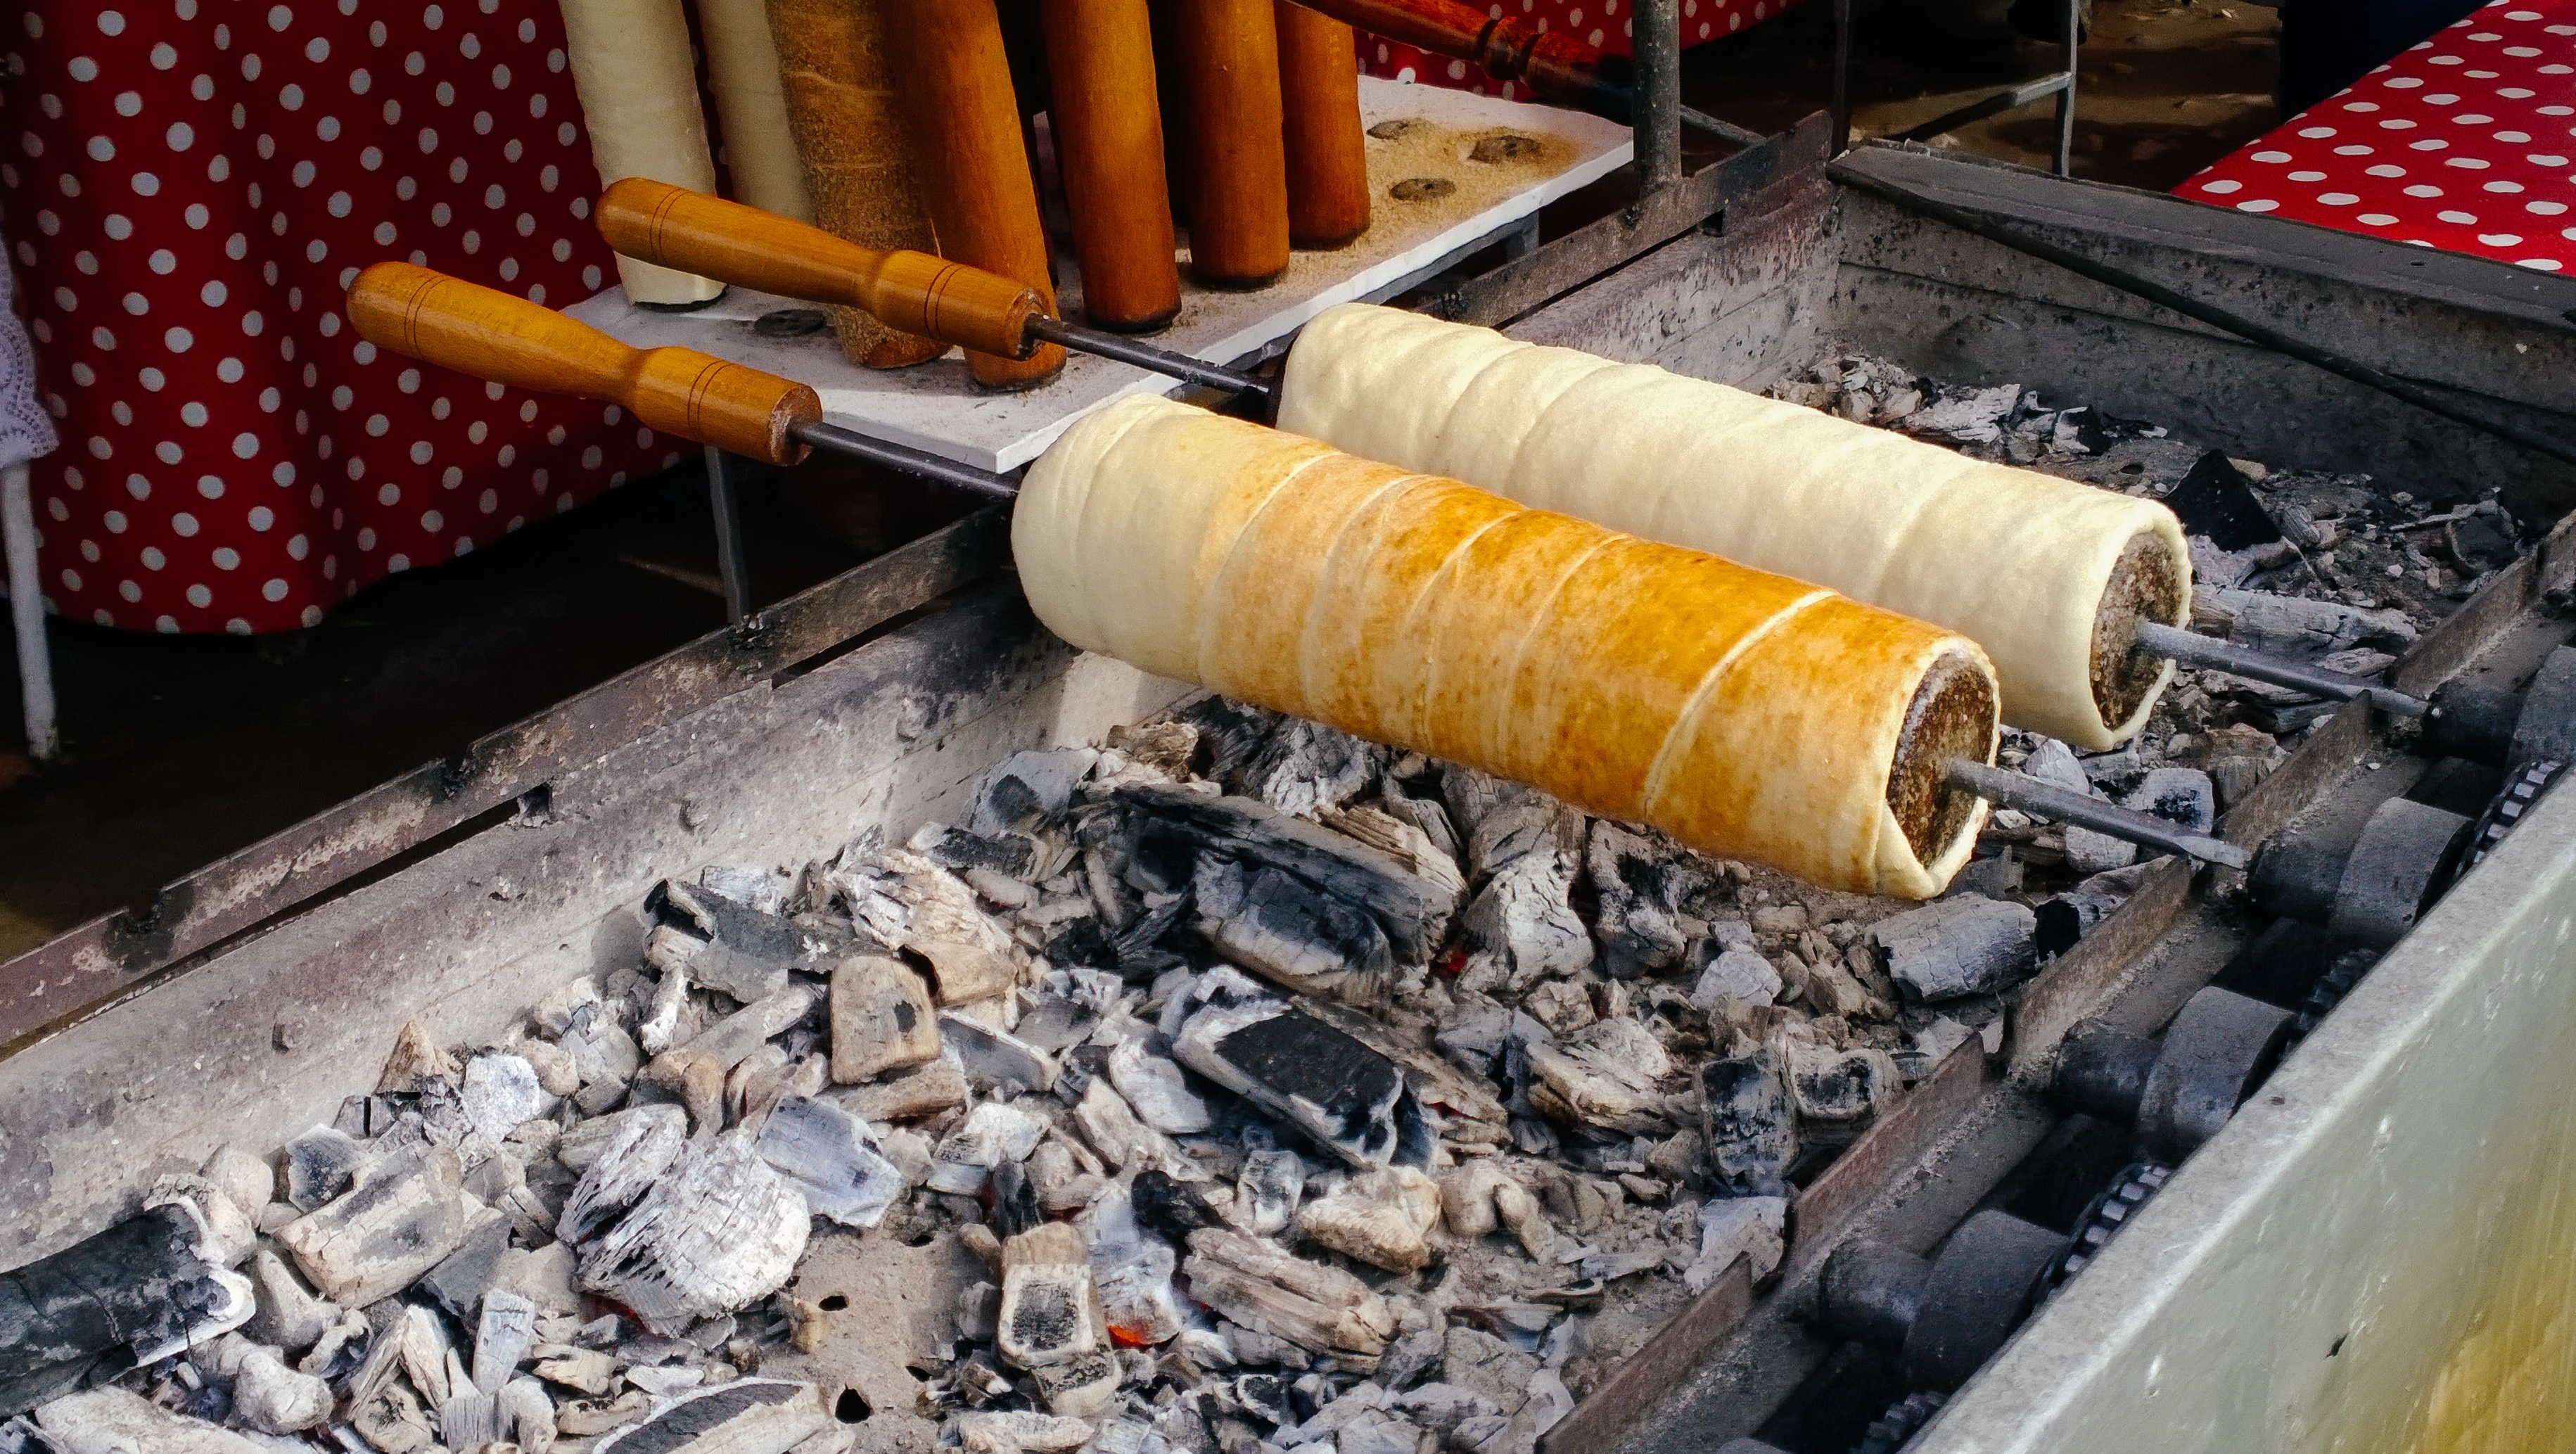
wood, track, desert, food, factory, industry, dessert, baked, manufacturing, sweets, baker, roll, traditional, transylvania, man made object, kurtos, kalacs